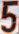
Number: 5